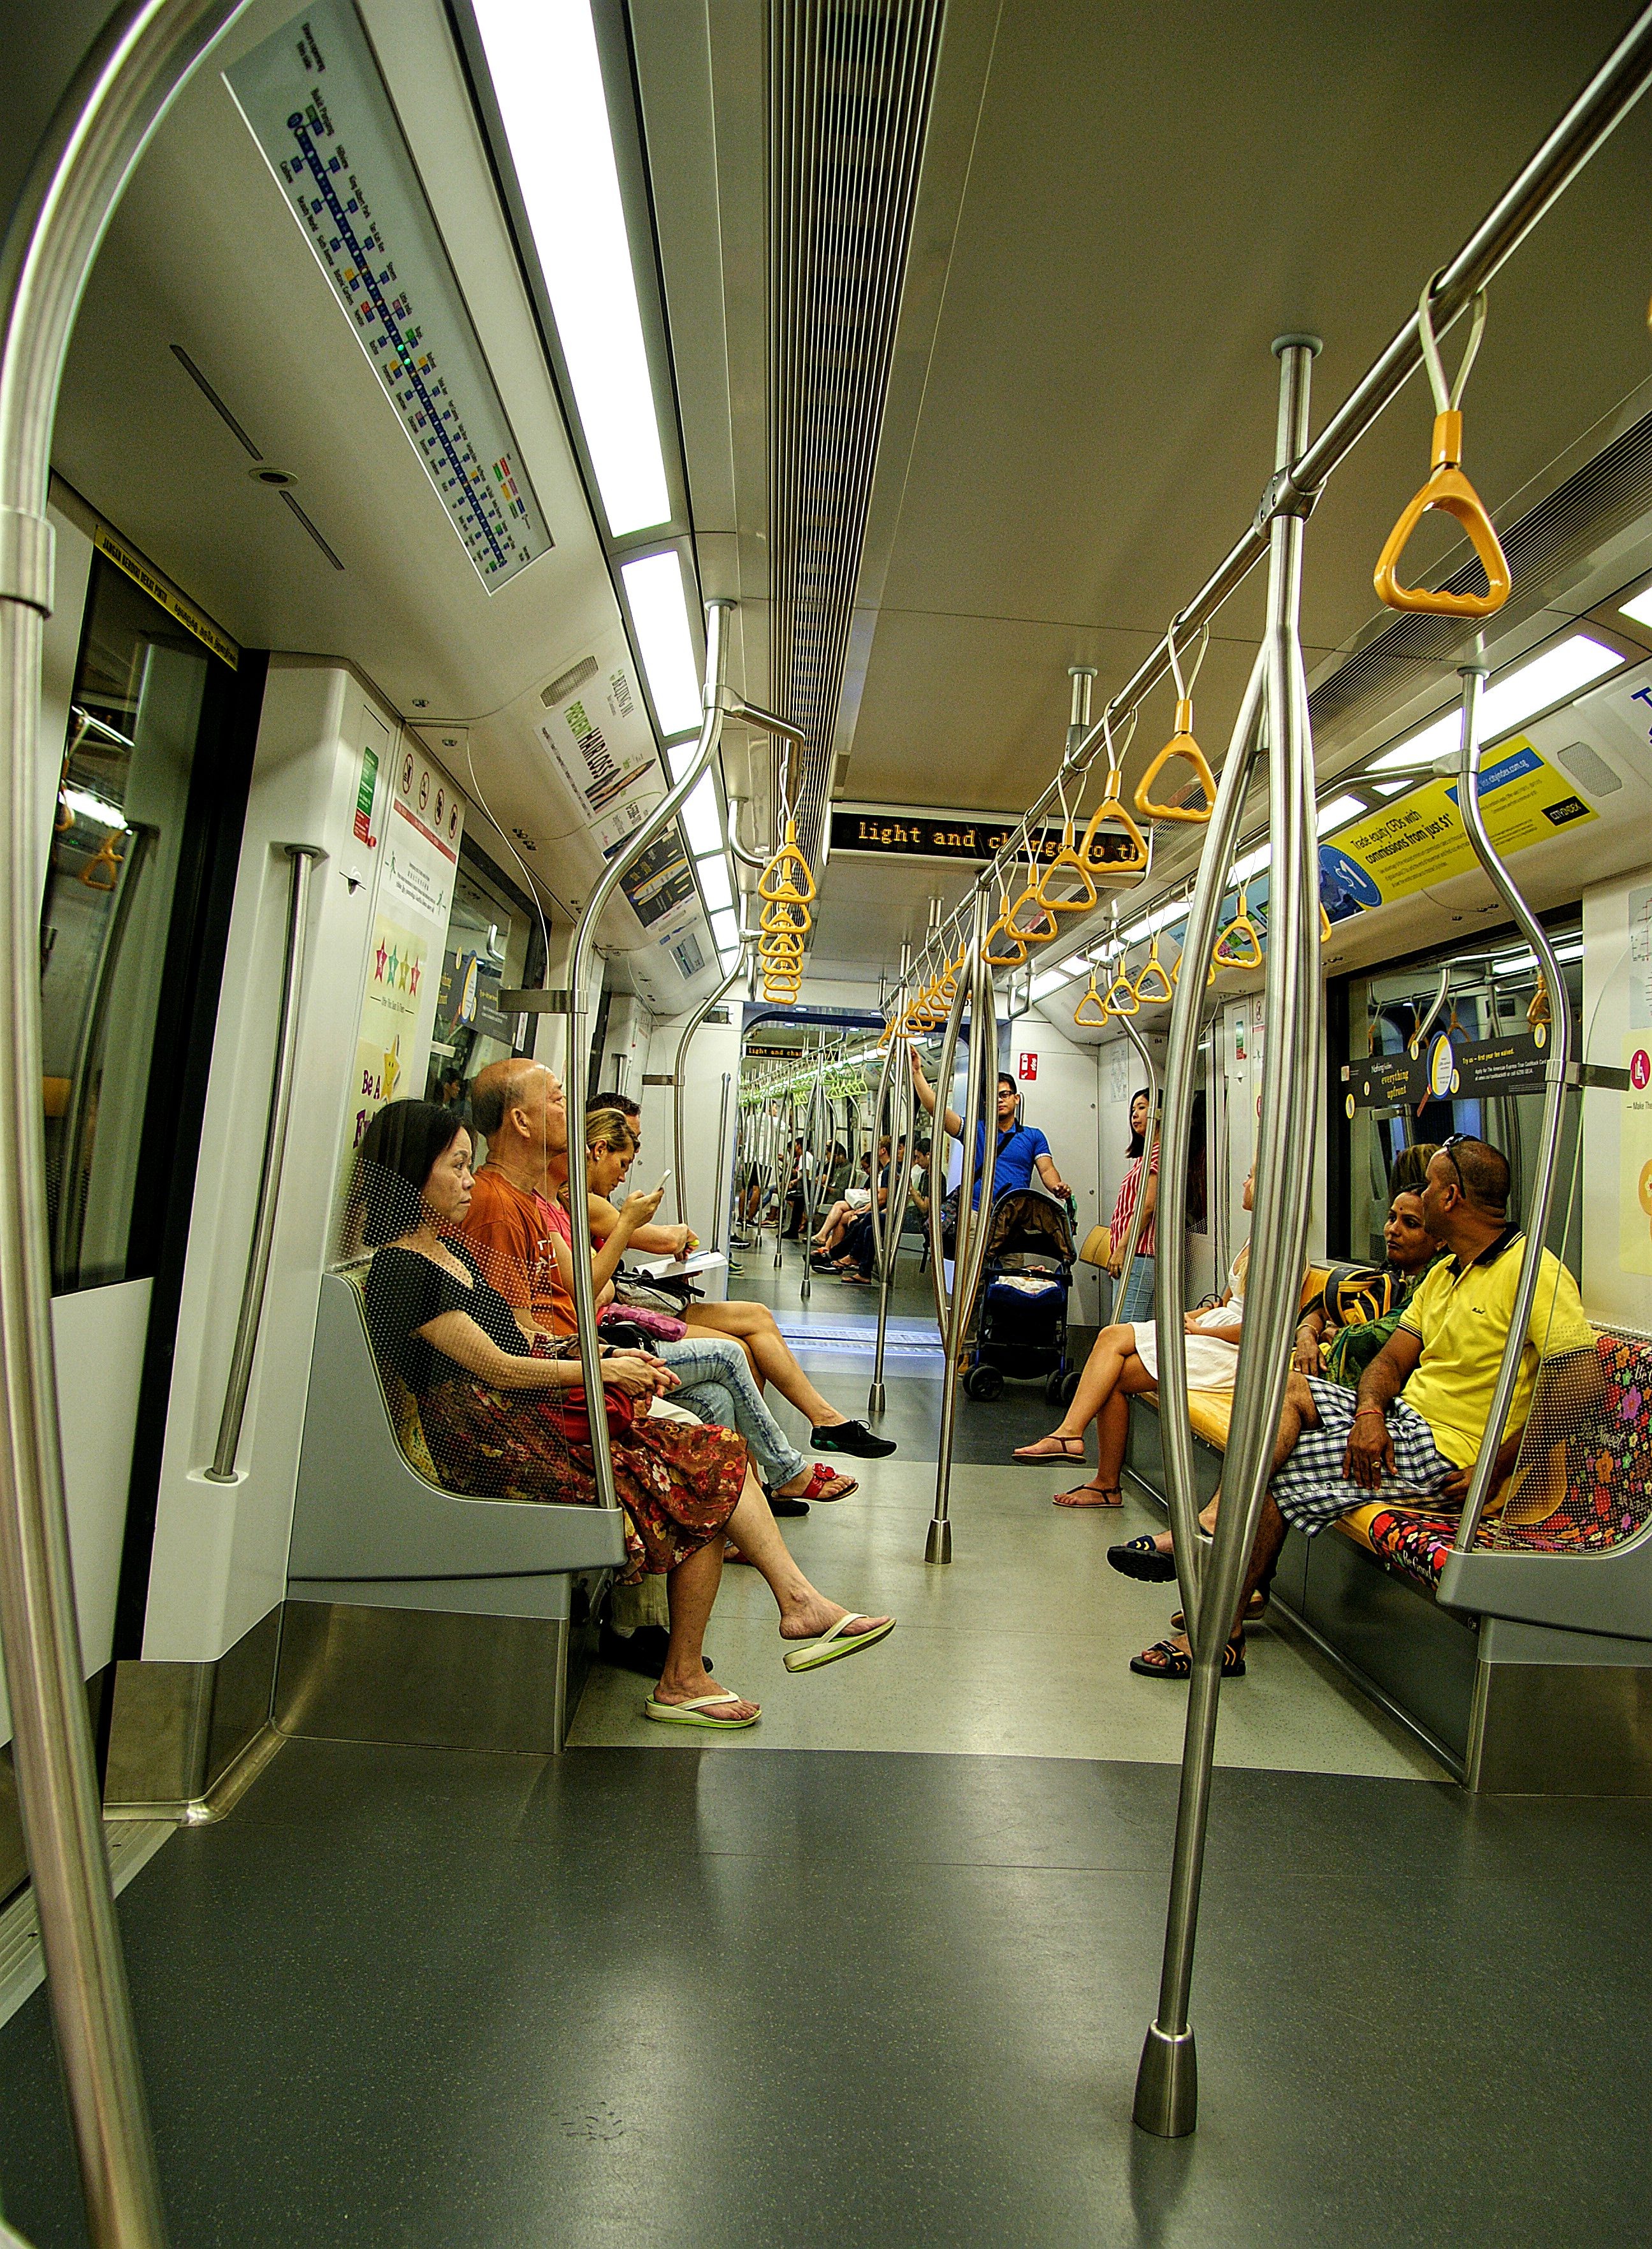
track, rail, city, train, travelling, travel, commute, transit, transportation, transport, vehicle, station, rapid, asia, electricity, modern, public transport, commuting, place, public, tourist attraction, singapore, mrt, rapid transit